Lea-Francis

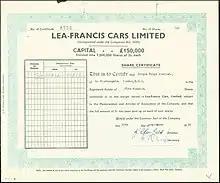
Share of the Lea-Francis Cars Ltd., issued 30. September 1961

The company had a chequered history with some notable motorcycles and cars, but financial difficulties surfaced on a regular basis. The Hillfields site was abandoned in 1937 when it was sold by the receiver and a new company, under a slightly different name, moved to Much Park Street in Coventry. It survived there until 1962 when the company finally closed.